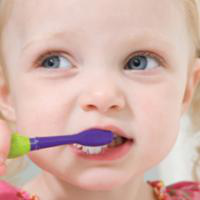
Age group: age 01-10